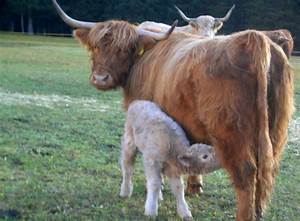
Label: mucca